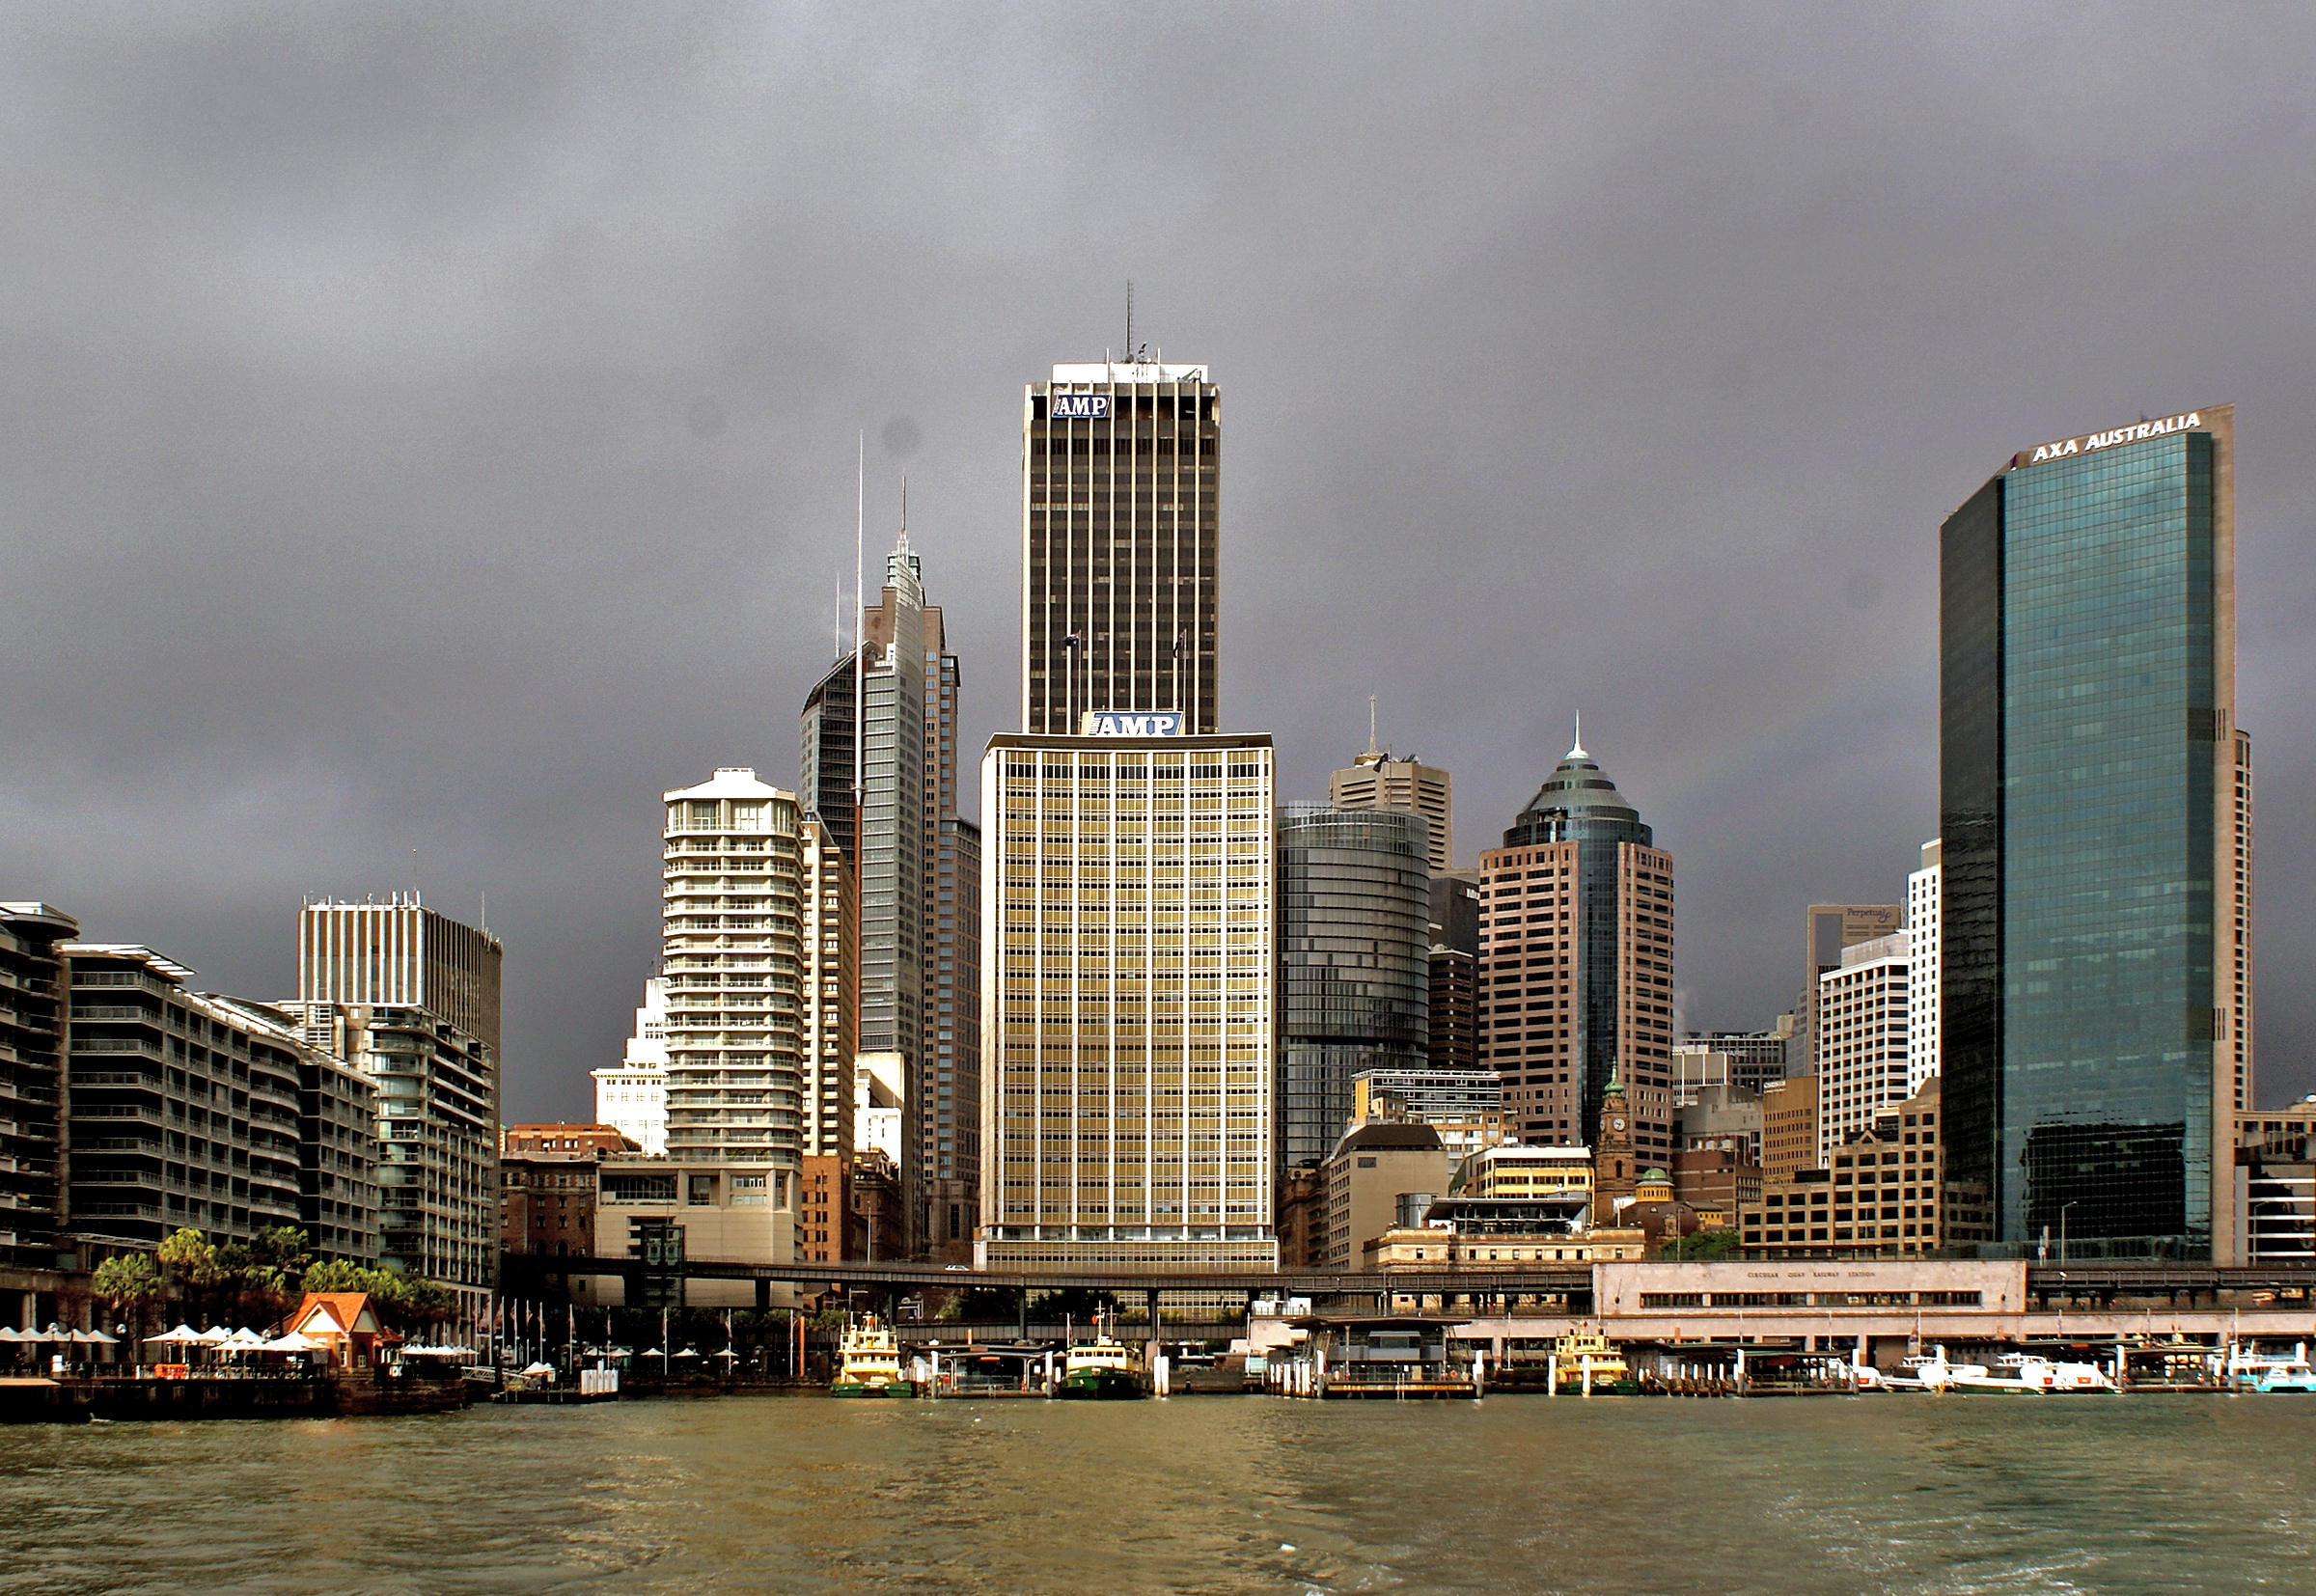
horizon, skyline, city, skyscraper, cityscape, downtown, dusk, reflection, tower, landmark, tower block, australia, circularquaysydney, metropolis, urban area, geographical feature, human settlement, metropolitan area